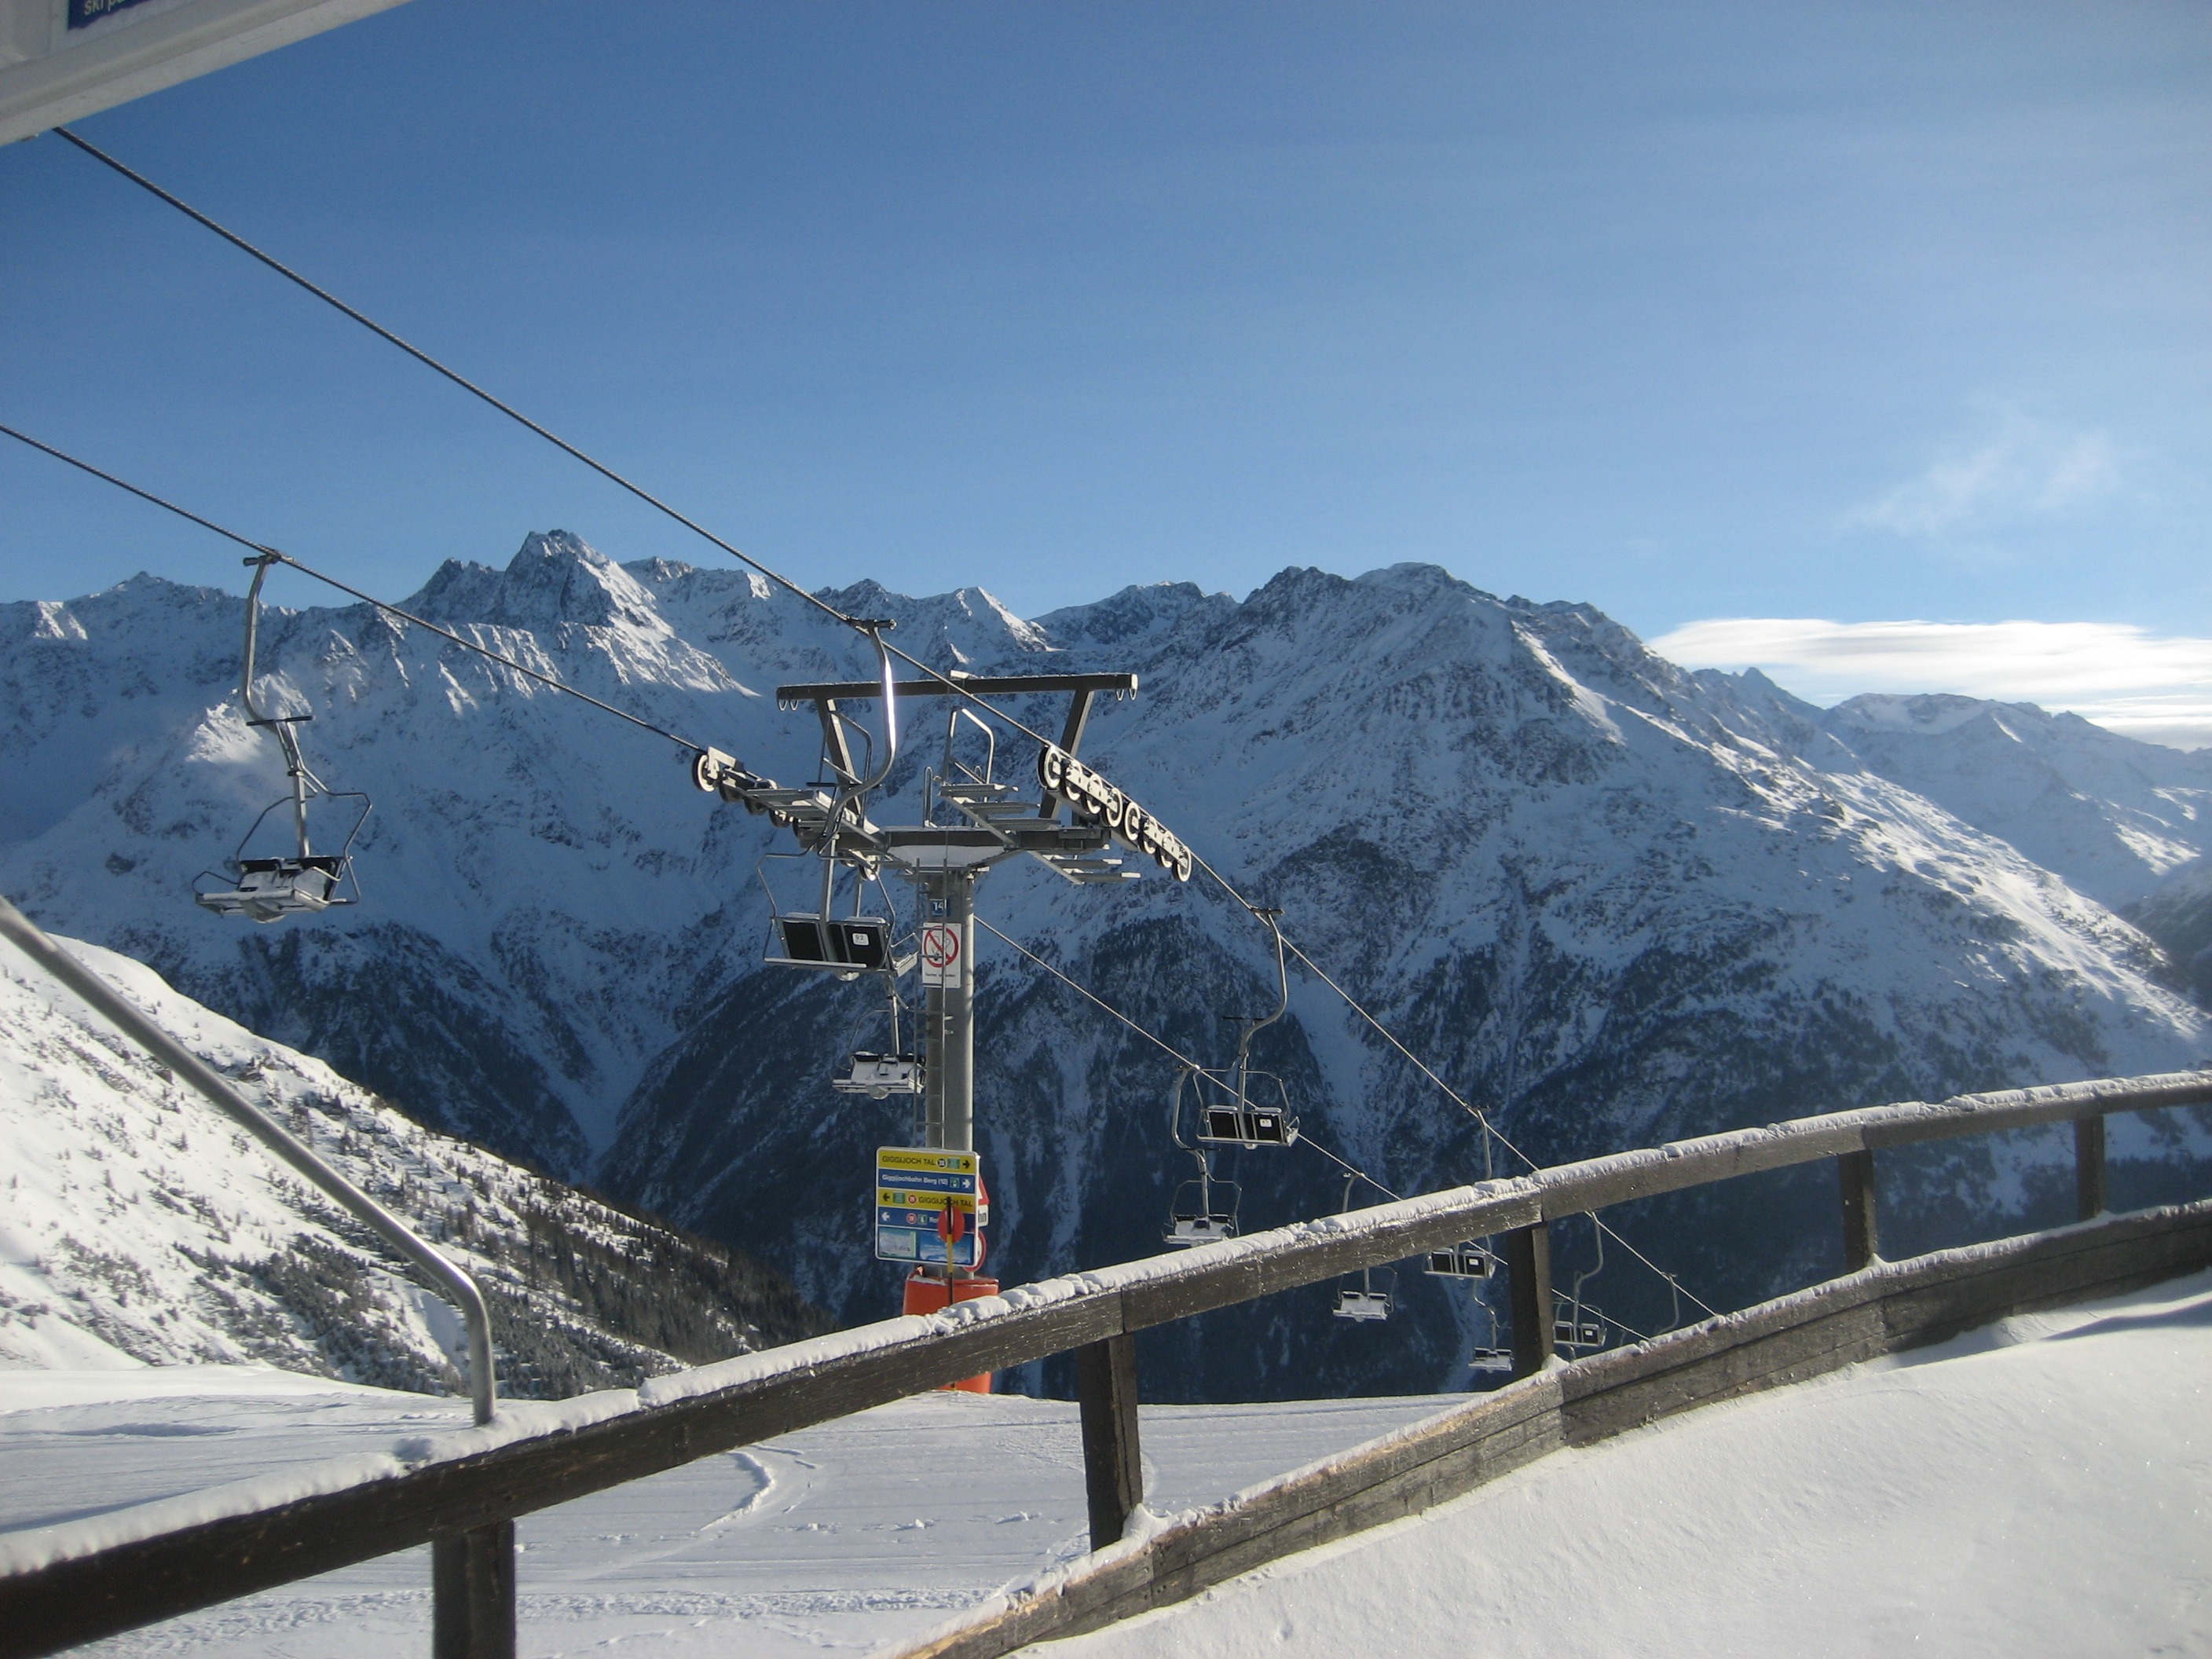
landscape, nature, mountain, snow, cold, winter, sky, frost, mountain range, chairlift, weather, snowy, alpine, blue, skiing, cable car, season, summit, sports equipment, snowfall, austria, trace, winter sport, clouds, lift, mountains, alps, ski, runway, new zealand, wide, winter dream, wintry, winter magic, winter blast, piste, traces, tyrol, winter sports, ski run, snowed in, deep snow, powder snow, mountain pass, ski equipment, off the slopes, mountainous landforms, geological phenomenon, solden